Eddy Clearwater

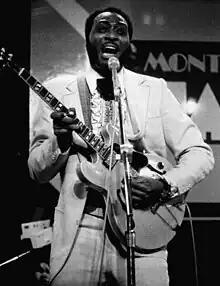
Clearwater in 1978

Clearwater was first married to Earlean Harrington of Chicago and was the stepfather of her son Daryl Thompson.